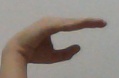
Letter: jeem